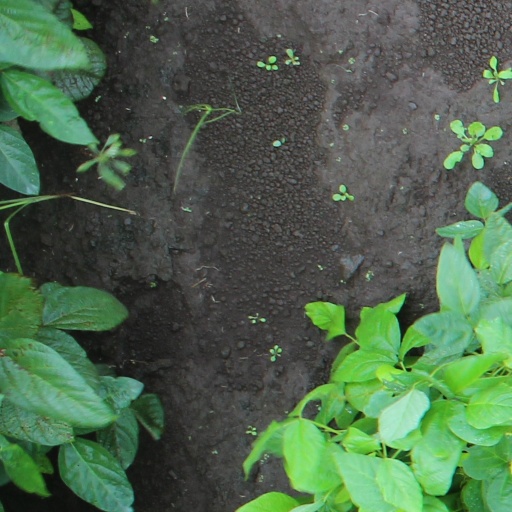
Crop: soybean